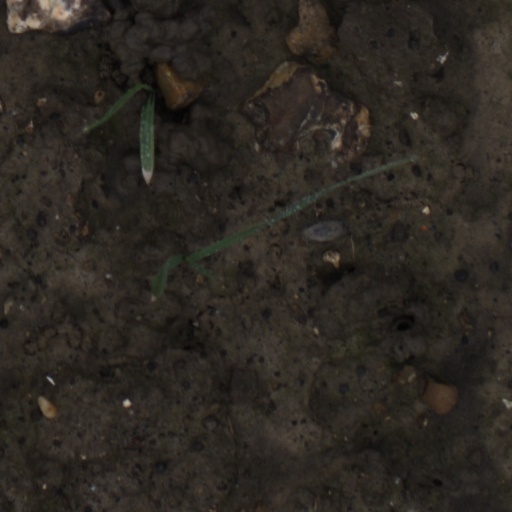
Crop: wheat